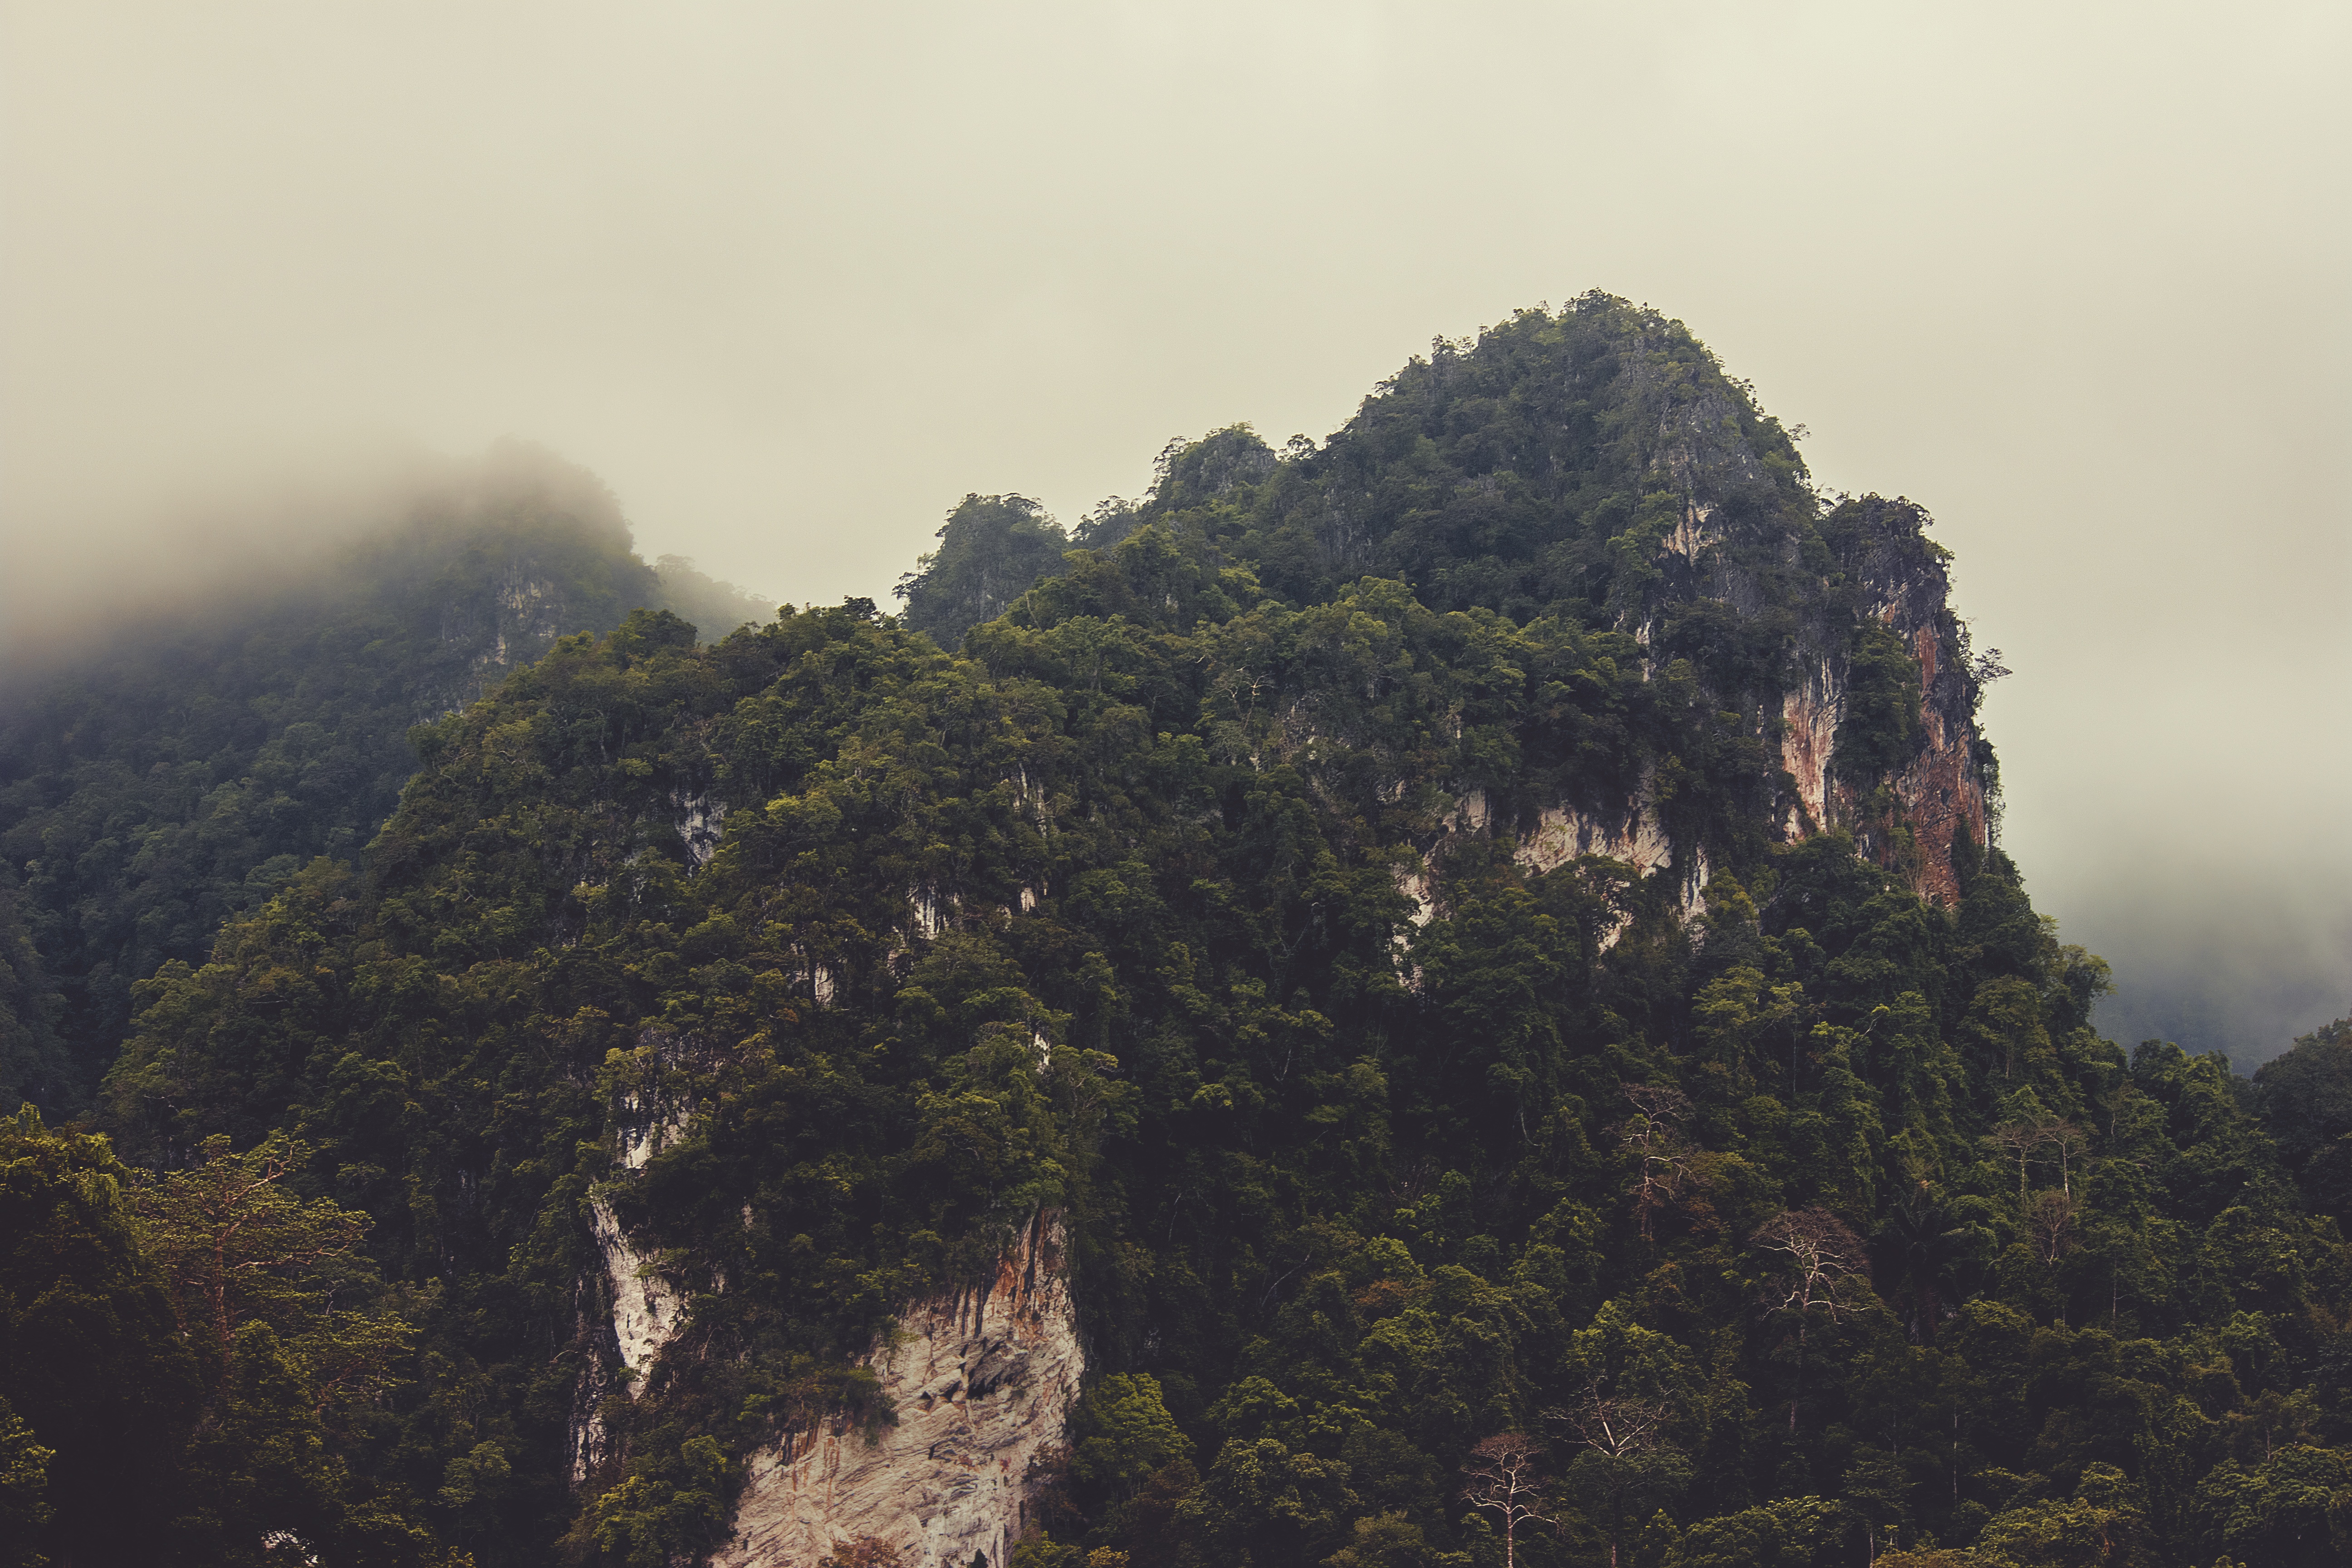
landscape, coast, tree, nature, forest, outdoor, rock, mountain, cloud, hill, peak, mountain range, foggy, cliff, green, jungle, autumn, scenery, terrain, ridge, summit, trees, rainforest, misty, landform, aerial photography, hill top, geographical feature, atmospheric phenomenon, mountainous landforms